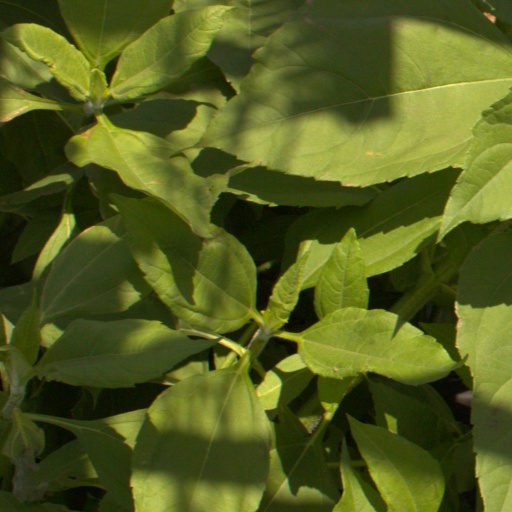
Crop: Jerusalem artichoke